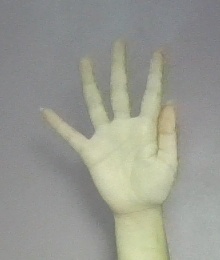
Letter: sheen